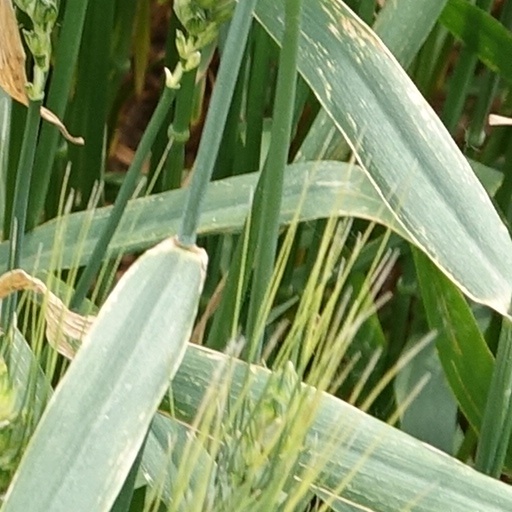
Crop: wheat